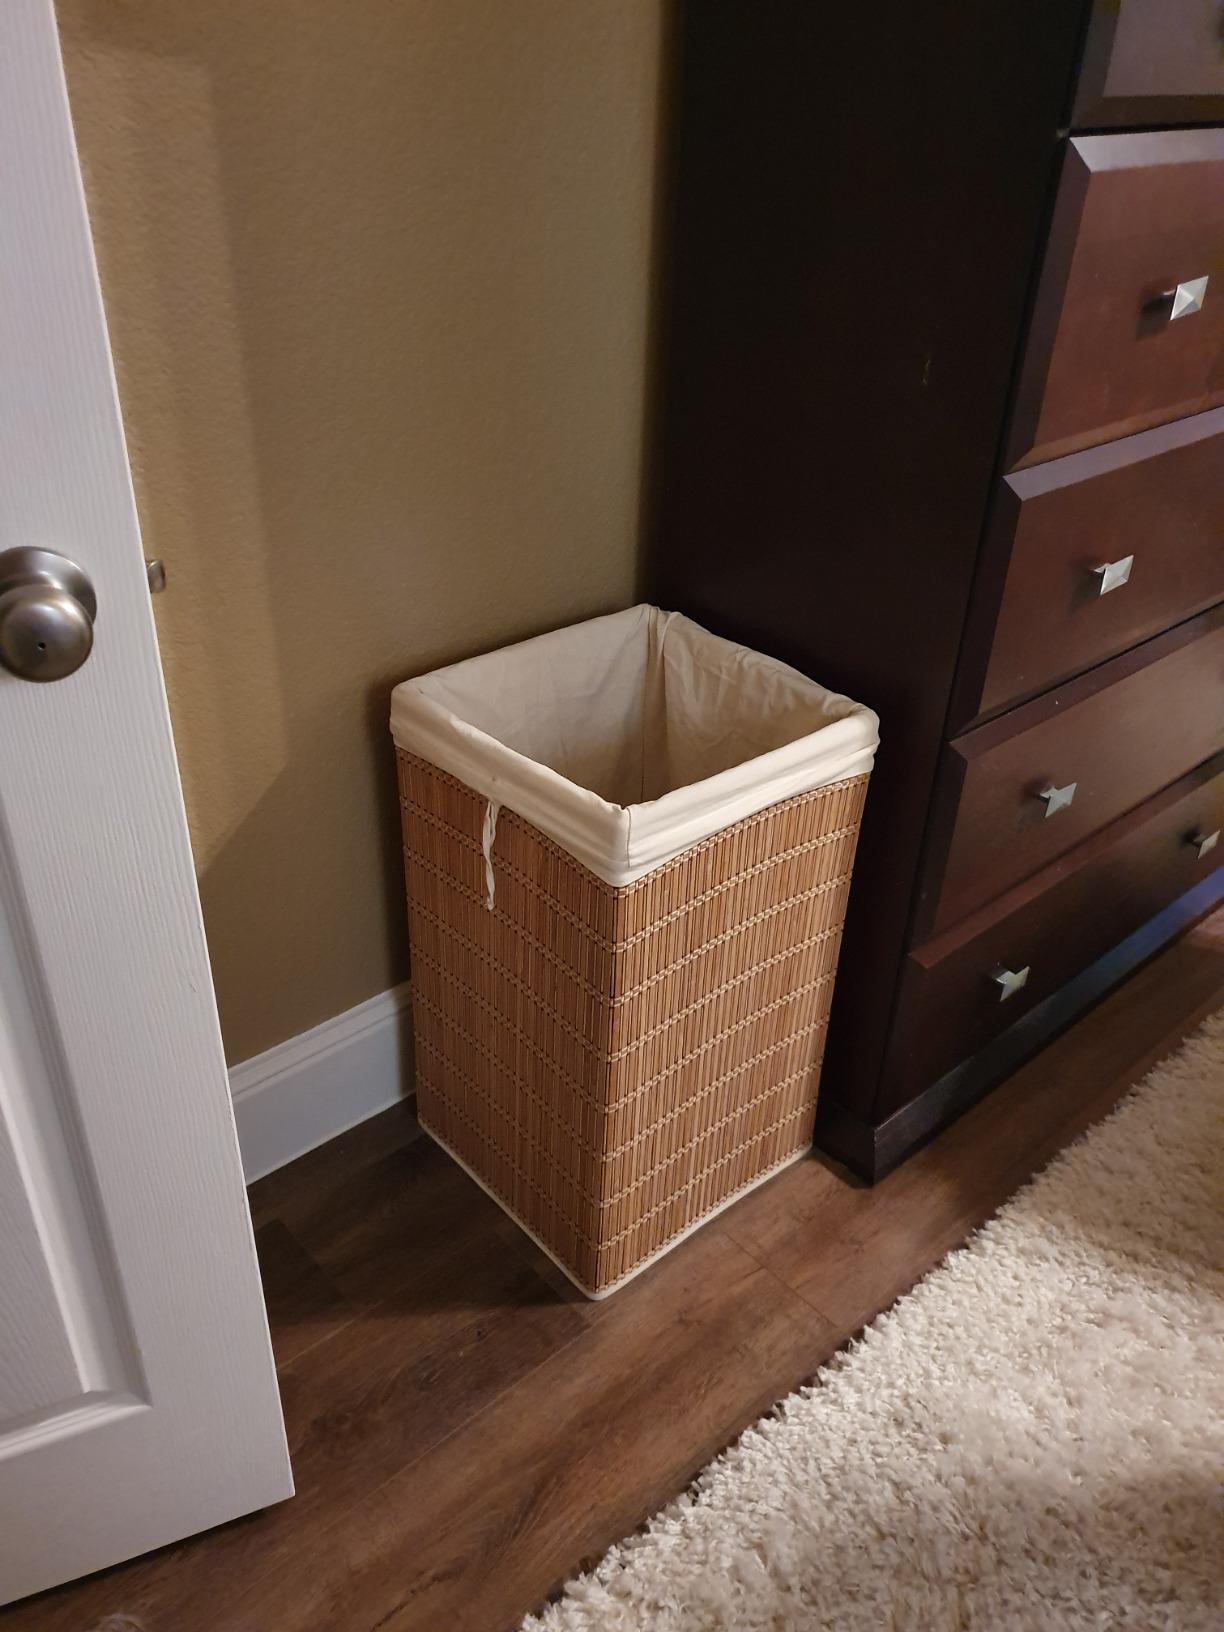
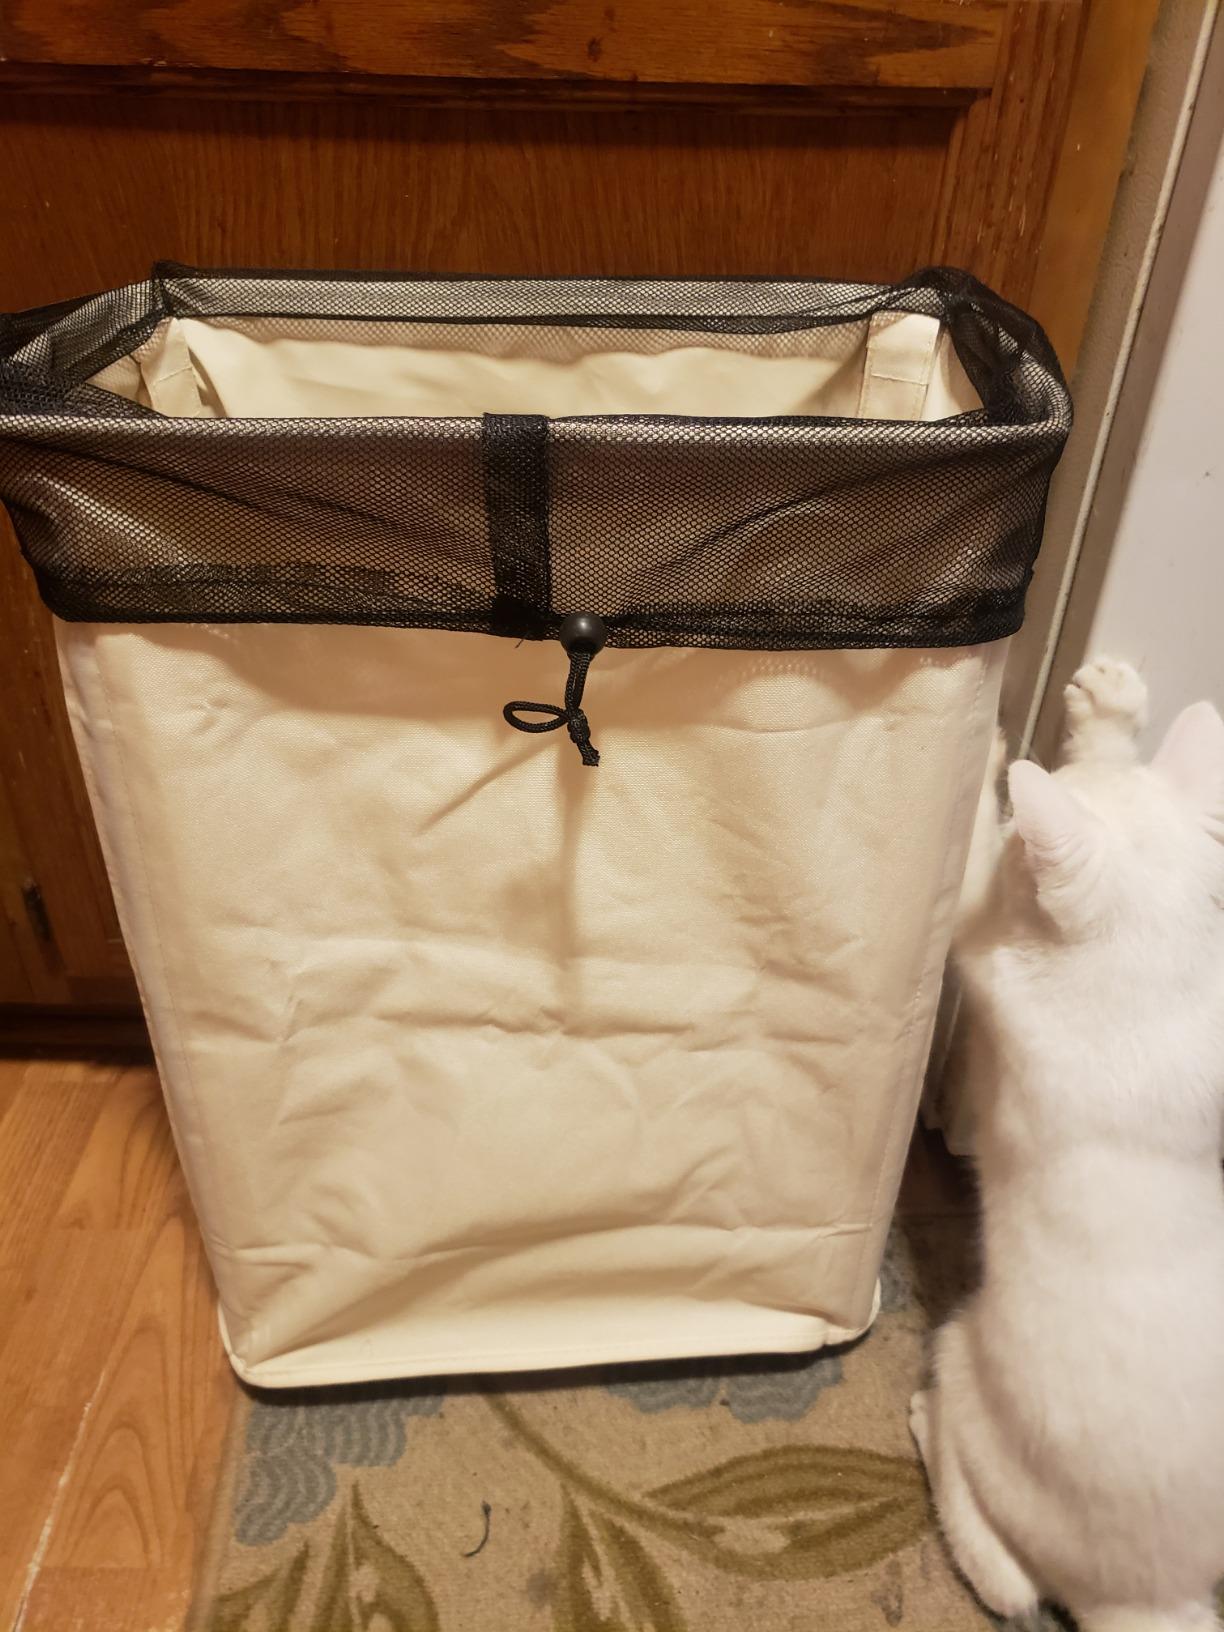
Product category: items_hamper
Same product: no